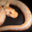
Label: snake